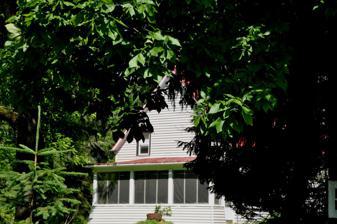
Building: Sharpe Homestead and Cemetery
Country: United States of America
Year built: 1740
Historic house in New York, United States United States historic place Sharpe Homestead and Cemetery U.S. National Register of Historic Places Show map of New York Show map of the United States Location 44 Laura Ln., Defreestville, New York Coordinates 42°39′40″N 73°41′57″W / 42.66111°N 73.69917°W / 42.66111; -73.69917 Area 1.5 acres (0.61 ha) Built 1740 Architectural style Colonial NRHP reference No. 05000440 Added to NRHP May 19, 2005 Sharpe Homestead and Cemetery is a historic home and cemetery located at Defreestville in Rensselaer County, New York .  The house was built about 1740 and is a 1 + 1 ⁄ 2 -story rectangular frame dwelling, 20 feet by 40 feet, topped by a steeply pitched gable roof covered with standing seam metal.  It rests on a low fieldstone foundation.  The family cemetery contains approximately a dozen stones marking the graves of the Sharpe and Barringer families. It was listed on the National Register of Historic Places in 2005. References